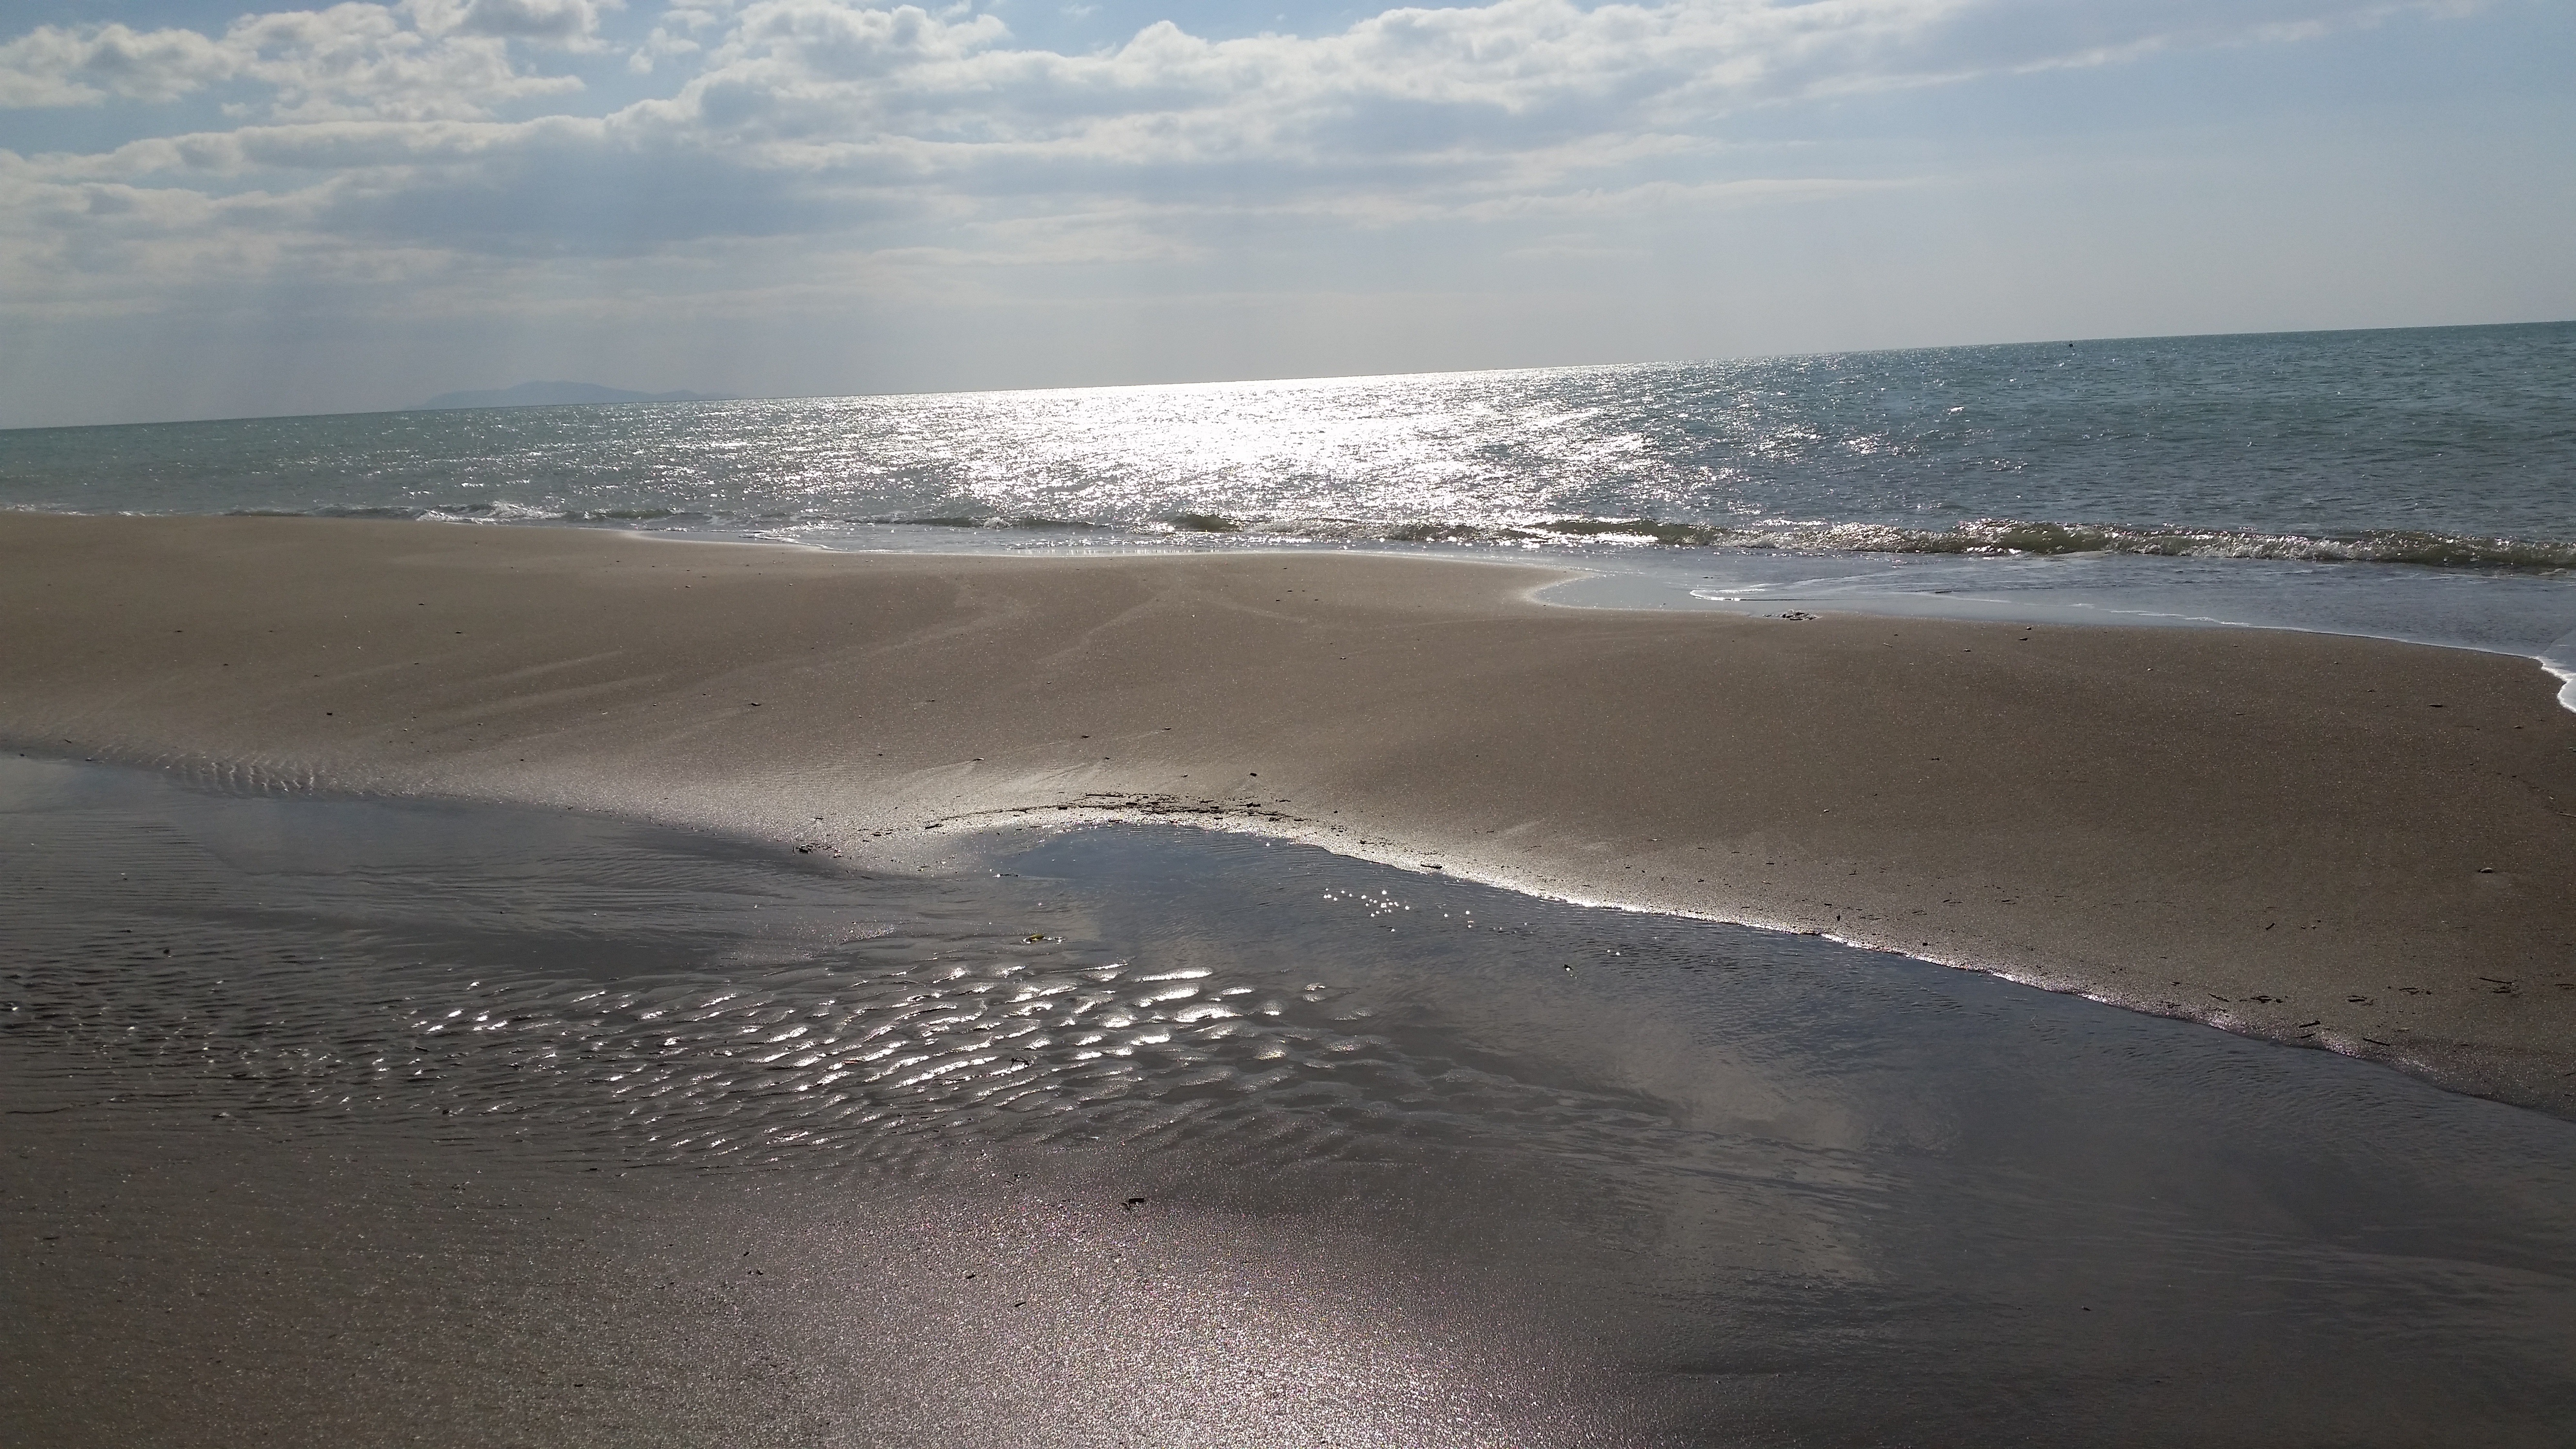
beach, sea, coast, sand, ocean, horizon, cloud, sun, shore, wave, wind, holiday, bay, material, body of water, costa, cape, mudflat, wind wave